Statue of Liberty (Seattle)

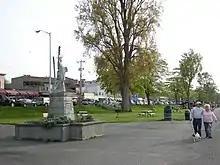
The statue in 2005

The Northwest Programs for the Arts announced plans in 2004 to re-cast the entire sculpture in bronze and began soliciting donations to fund the project. The statue's crown was stolen during the campaign, which received a $15,000 grant from the city's neighborhoods department to complete the project. The old statue was removed in July 2006 and sent to a foundry in Tacoma to be re-cast in bronze and painted copper green. The $140,000 restoration project was completed the following year and the statue was re-installed at Alki Beach on September 11, 2007. The statue is tall, about 5 percent of the original's height, and faces north towards Elliott Bay. A new, pedestal was also designed for the statue, sitting in a new plaza built by the city's parks department and dedicated in September 2008.